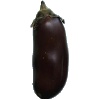
Label: Eggplant 1